Per Stig Møller

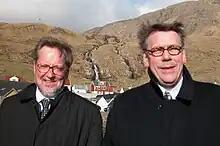
Per Stig Møller (left) and Jóannes Eidesgaard in Fámjin before signing the contract about Faroese-Danish relations in foreign policy

Per Stig Møller (born 27 August 1942) is a Danish politician. He was a member of the Folketing (Danish national parliament) for the Conservative People's Party from 1984 until 2015, and was Minister for the Environment from 18 December 1990 to 24 January 1993 as part of the Cabinet of Poul Schlüter IV and Foreign Minister from 27 November 2001 to 23 February 2010 as part of the Cabinet of Anders Fogh Rasmussen I, II and III, and the first Cabinet of Lars Løkke Rasmussen. From 23 February 2010 to 3 October 2011 he was Minister for Culture.